Tiwa people

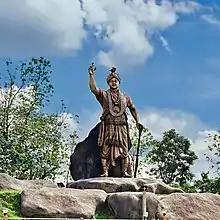
Statue of Tiwa chief- Jongal Balahu (1415–1440) or Mriganka from Jongal Balahu Garh at Raha, Nagaon, Assam

This is moreover supported by the folklore of the Tiwa people who believe that they migrated a long time back from their homeland which was situated in the eastern part of undivided Darrang district (Sonitpur district). The memory of their original homeland is expressed in their popular song "Lali-lai-Hilali". This folklore of Hilali is also shared by the Sadiyal Kacharis (i.e. Sonowals, Chutias, Deoris) which points out to the fact that the entire area including the hills of Arunachal, and the present-day districts of Sonitpur, Lakhimpur, Dhemaji, Tinsukia, Dibrugarh, Sibsagar was once a single kingdom which was bounded by the Dikarai and Dikhou.